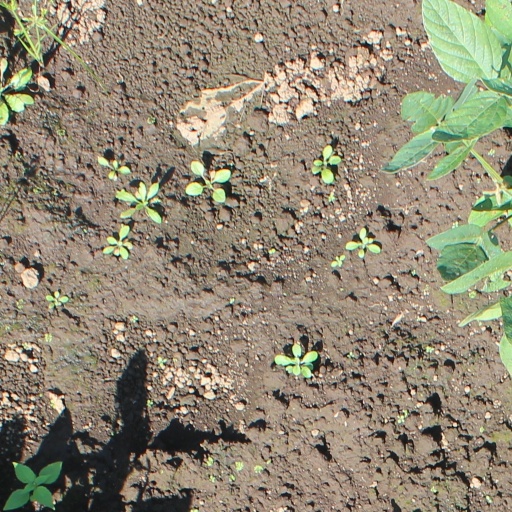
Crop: soybean